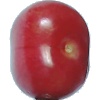
Label: Cherry 2